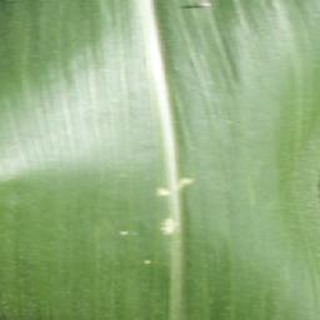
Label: healthy_corn